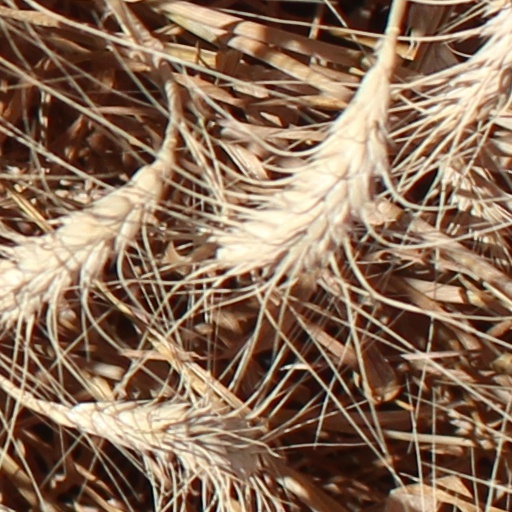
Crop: wheat